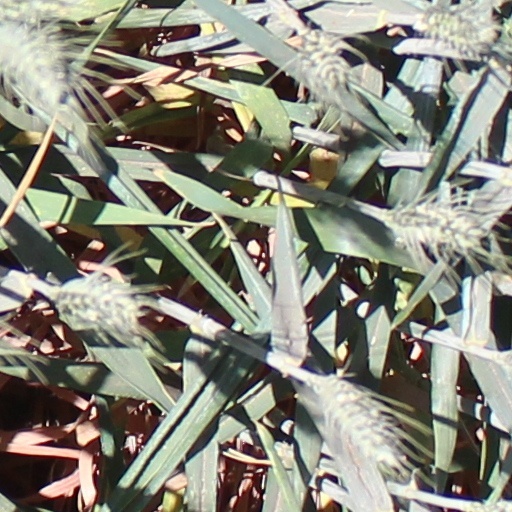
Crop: wheat